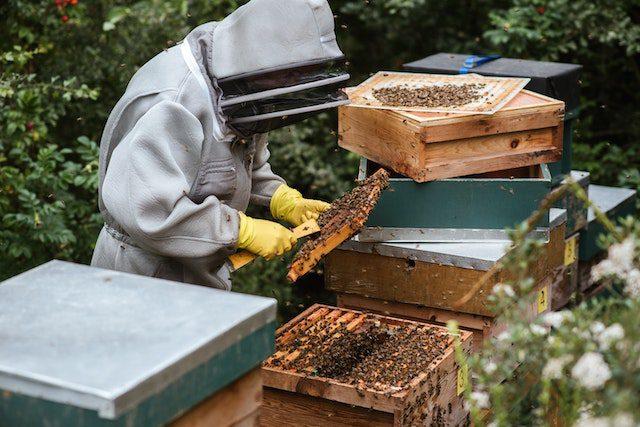
Mfugaji wa nyuki akiwa amevaa maalumu ya kujikinga, ameshika masega ya asali yenye nyuki wengi pia kuna mizinga kadhaa ya nyuki iliyopangwa karibu naye, hii inaashiria ufugaji wa nyuki kama aina ya ufugaji unaofanyika kwa ajili ya kupata asali.